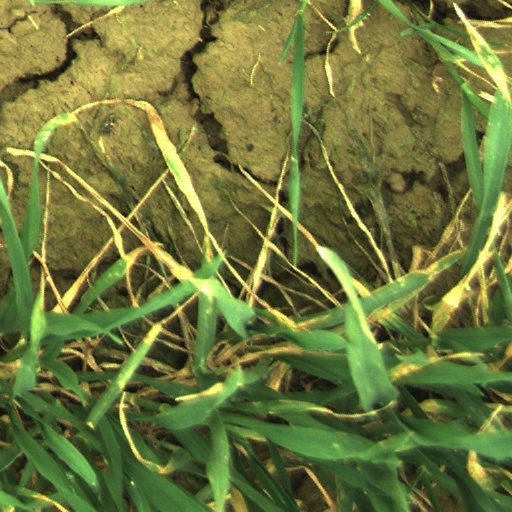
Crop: wheat